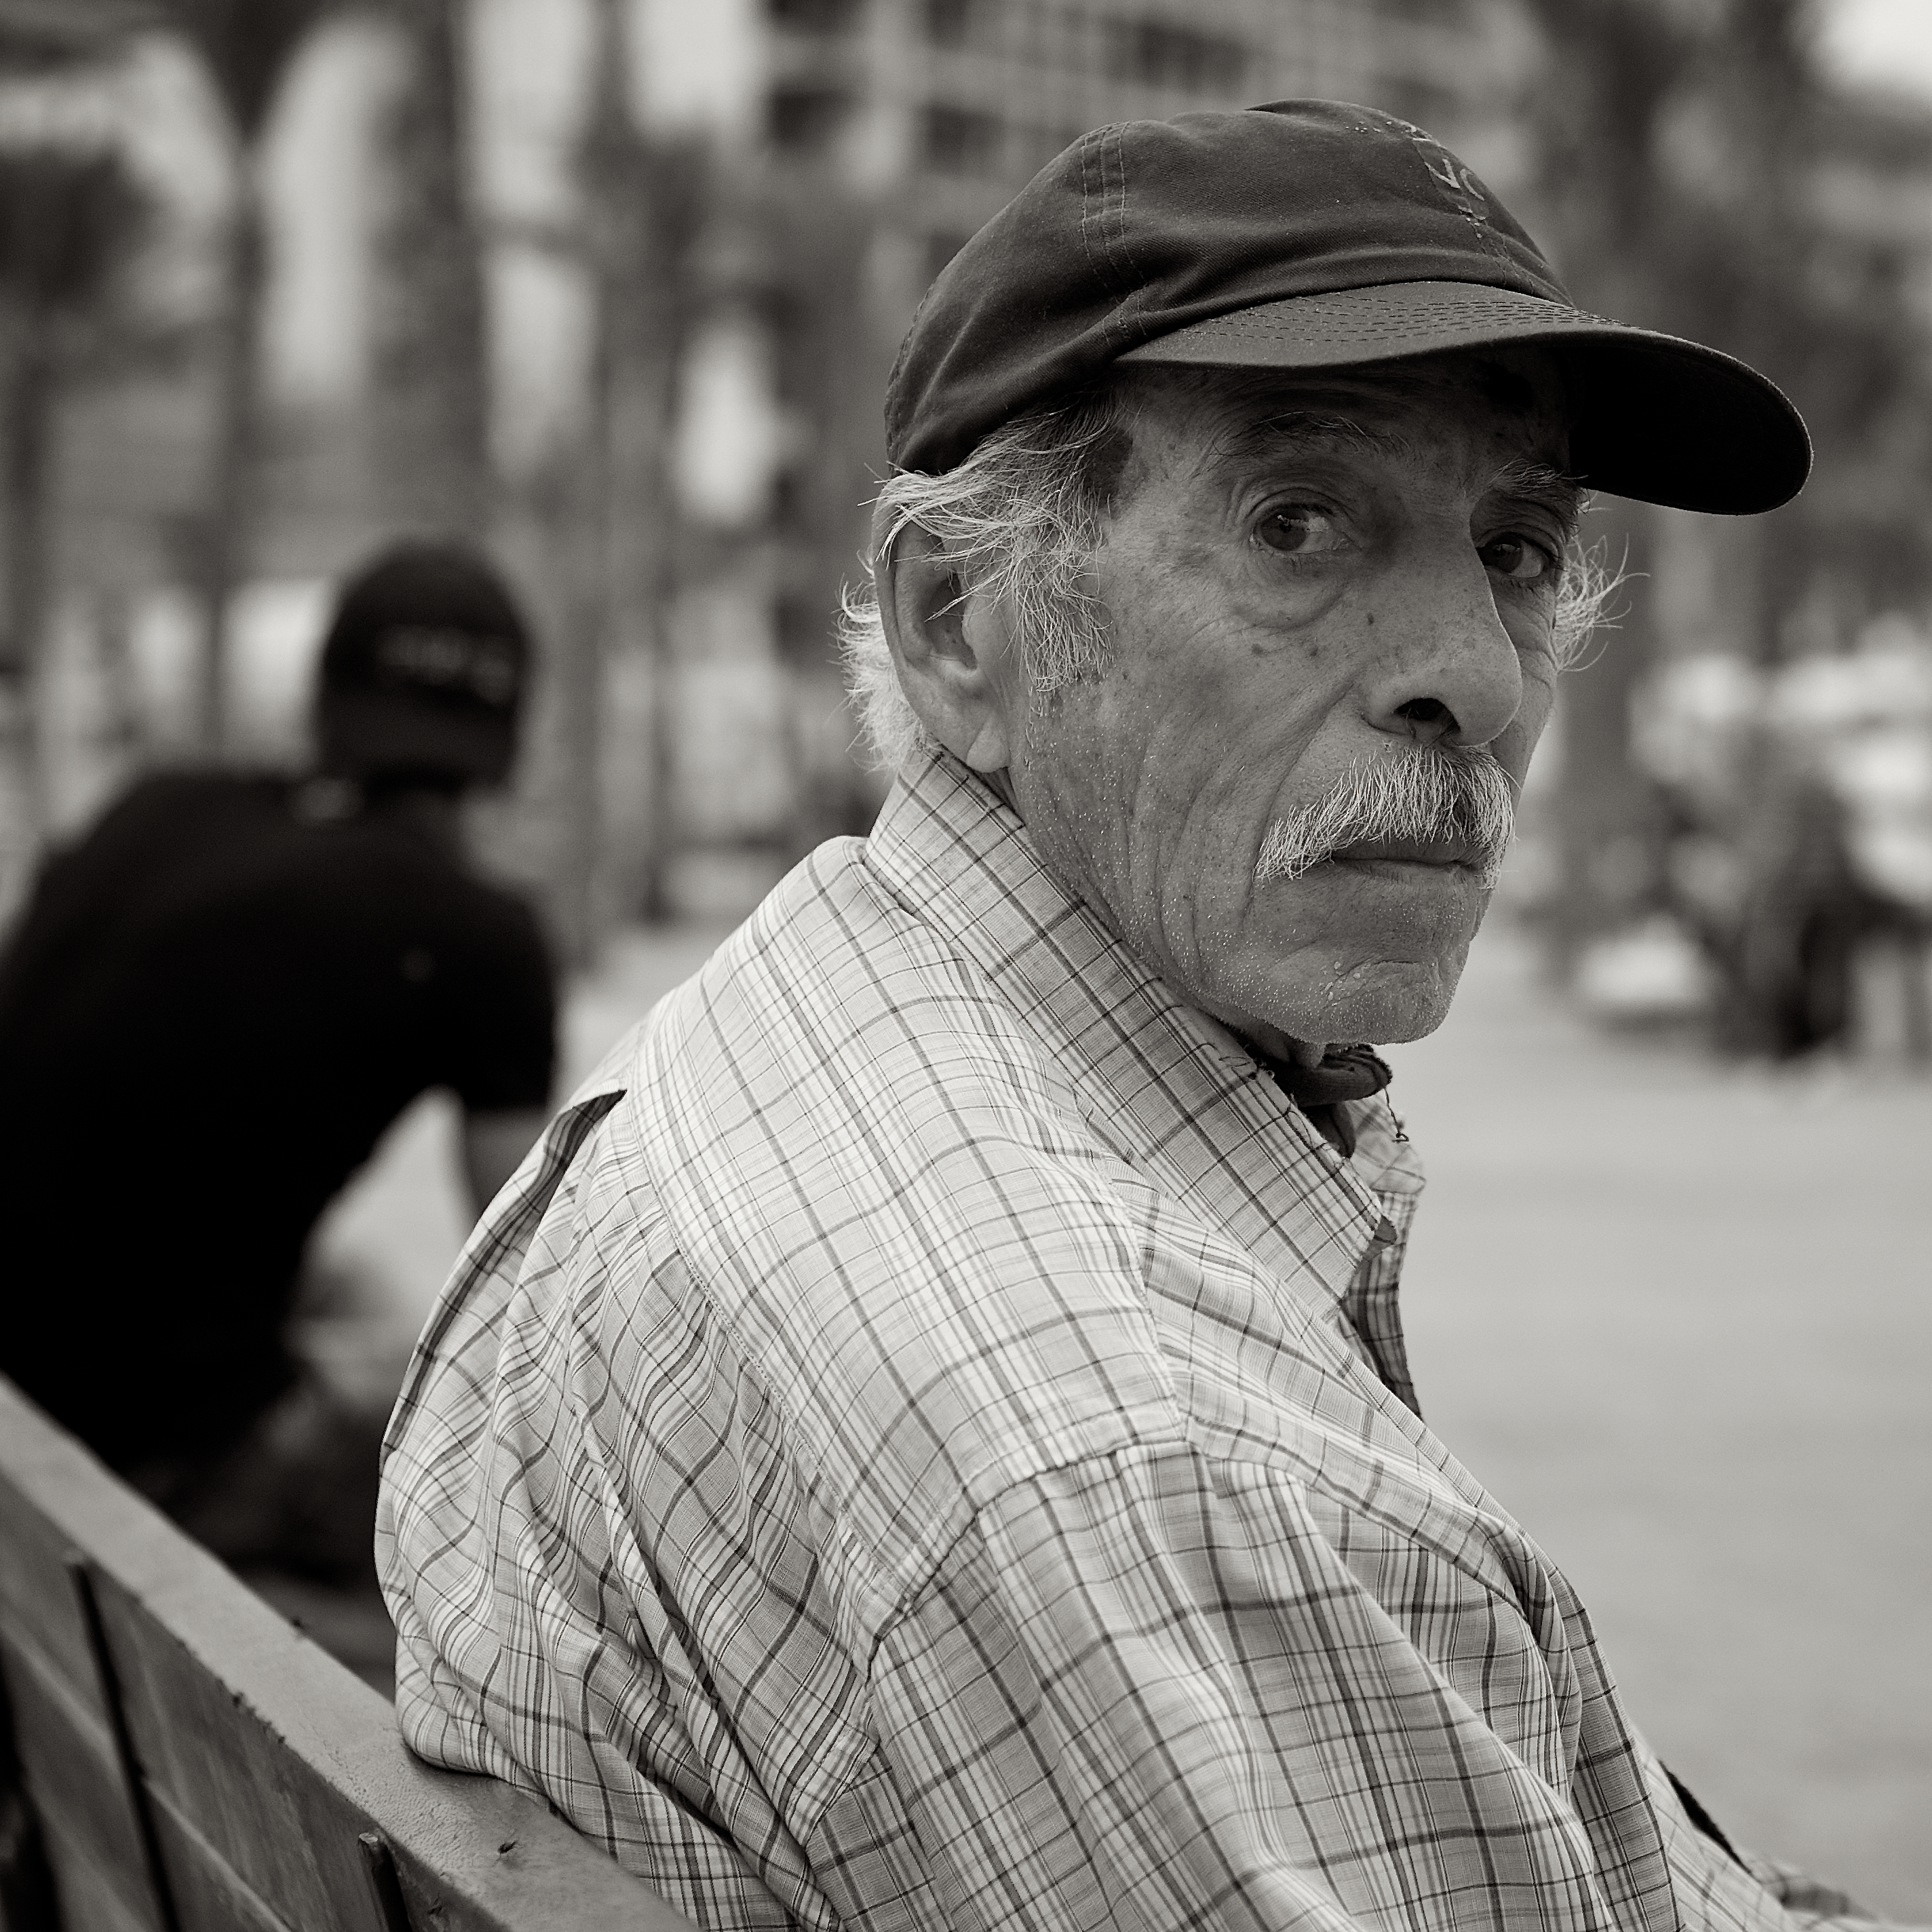
man, person, black and white, people, road, white, street, photography, ebook, male, portrait, training, black, monochrome, streetphotography, flickr, thomas, video, infrastructure, head, olympus, photograph, omd, fuji, leica, monochrom, leuthard, hcb, thomasleuthard, streettogs, monochrome photography, facial hair